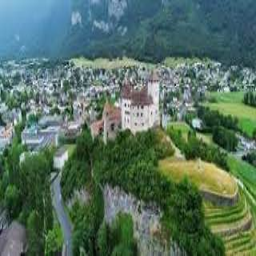
Burg Gutenberg